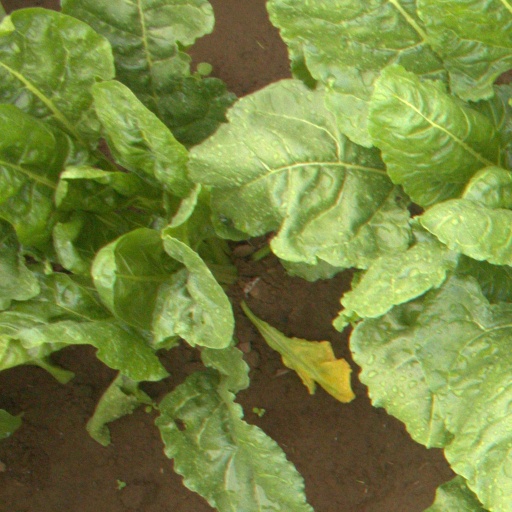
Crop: sugar beet